Bansin Pier

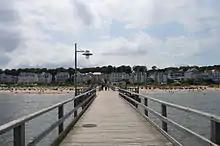
Ahlbeck Pier

Bansin Pier (German: "Seebrücke Bansin") – is a pier located in the coastal resort of Bansin, on the island of Usedom; in Germany. The pier stretches out from the "Imperial Beach" for into the Baltic Sea. The pier has a length of 285 meters; 50 meters of which extends over the beach. The original pier existed before World War II, however storms and the poor upkeep of the pier caused the authorities to demolish it. The current pier was built in the second half of 1990.